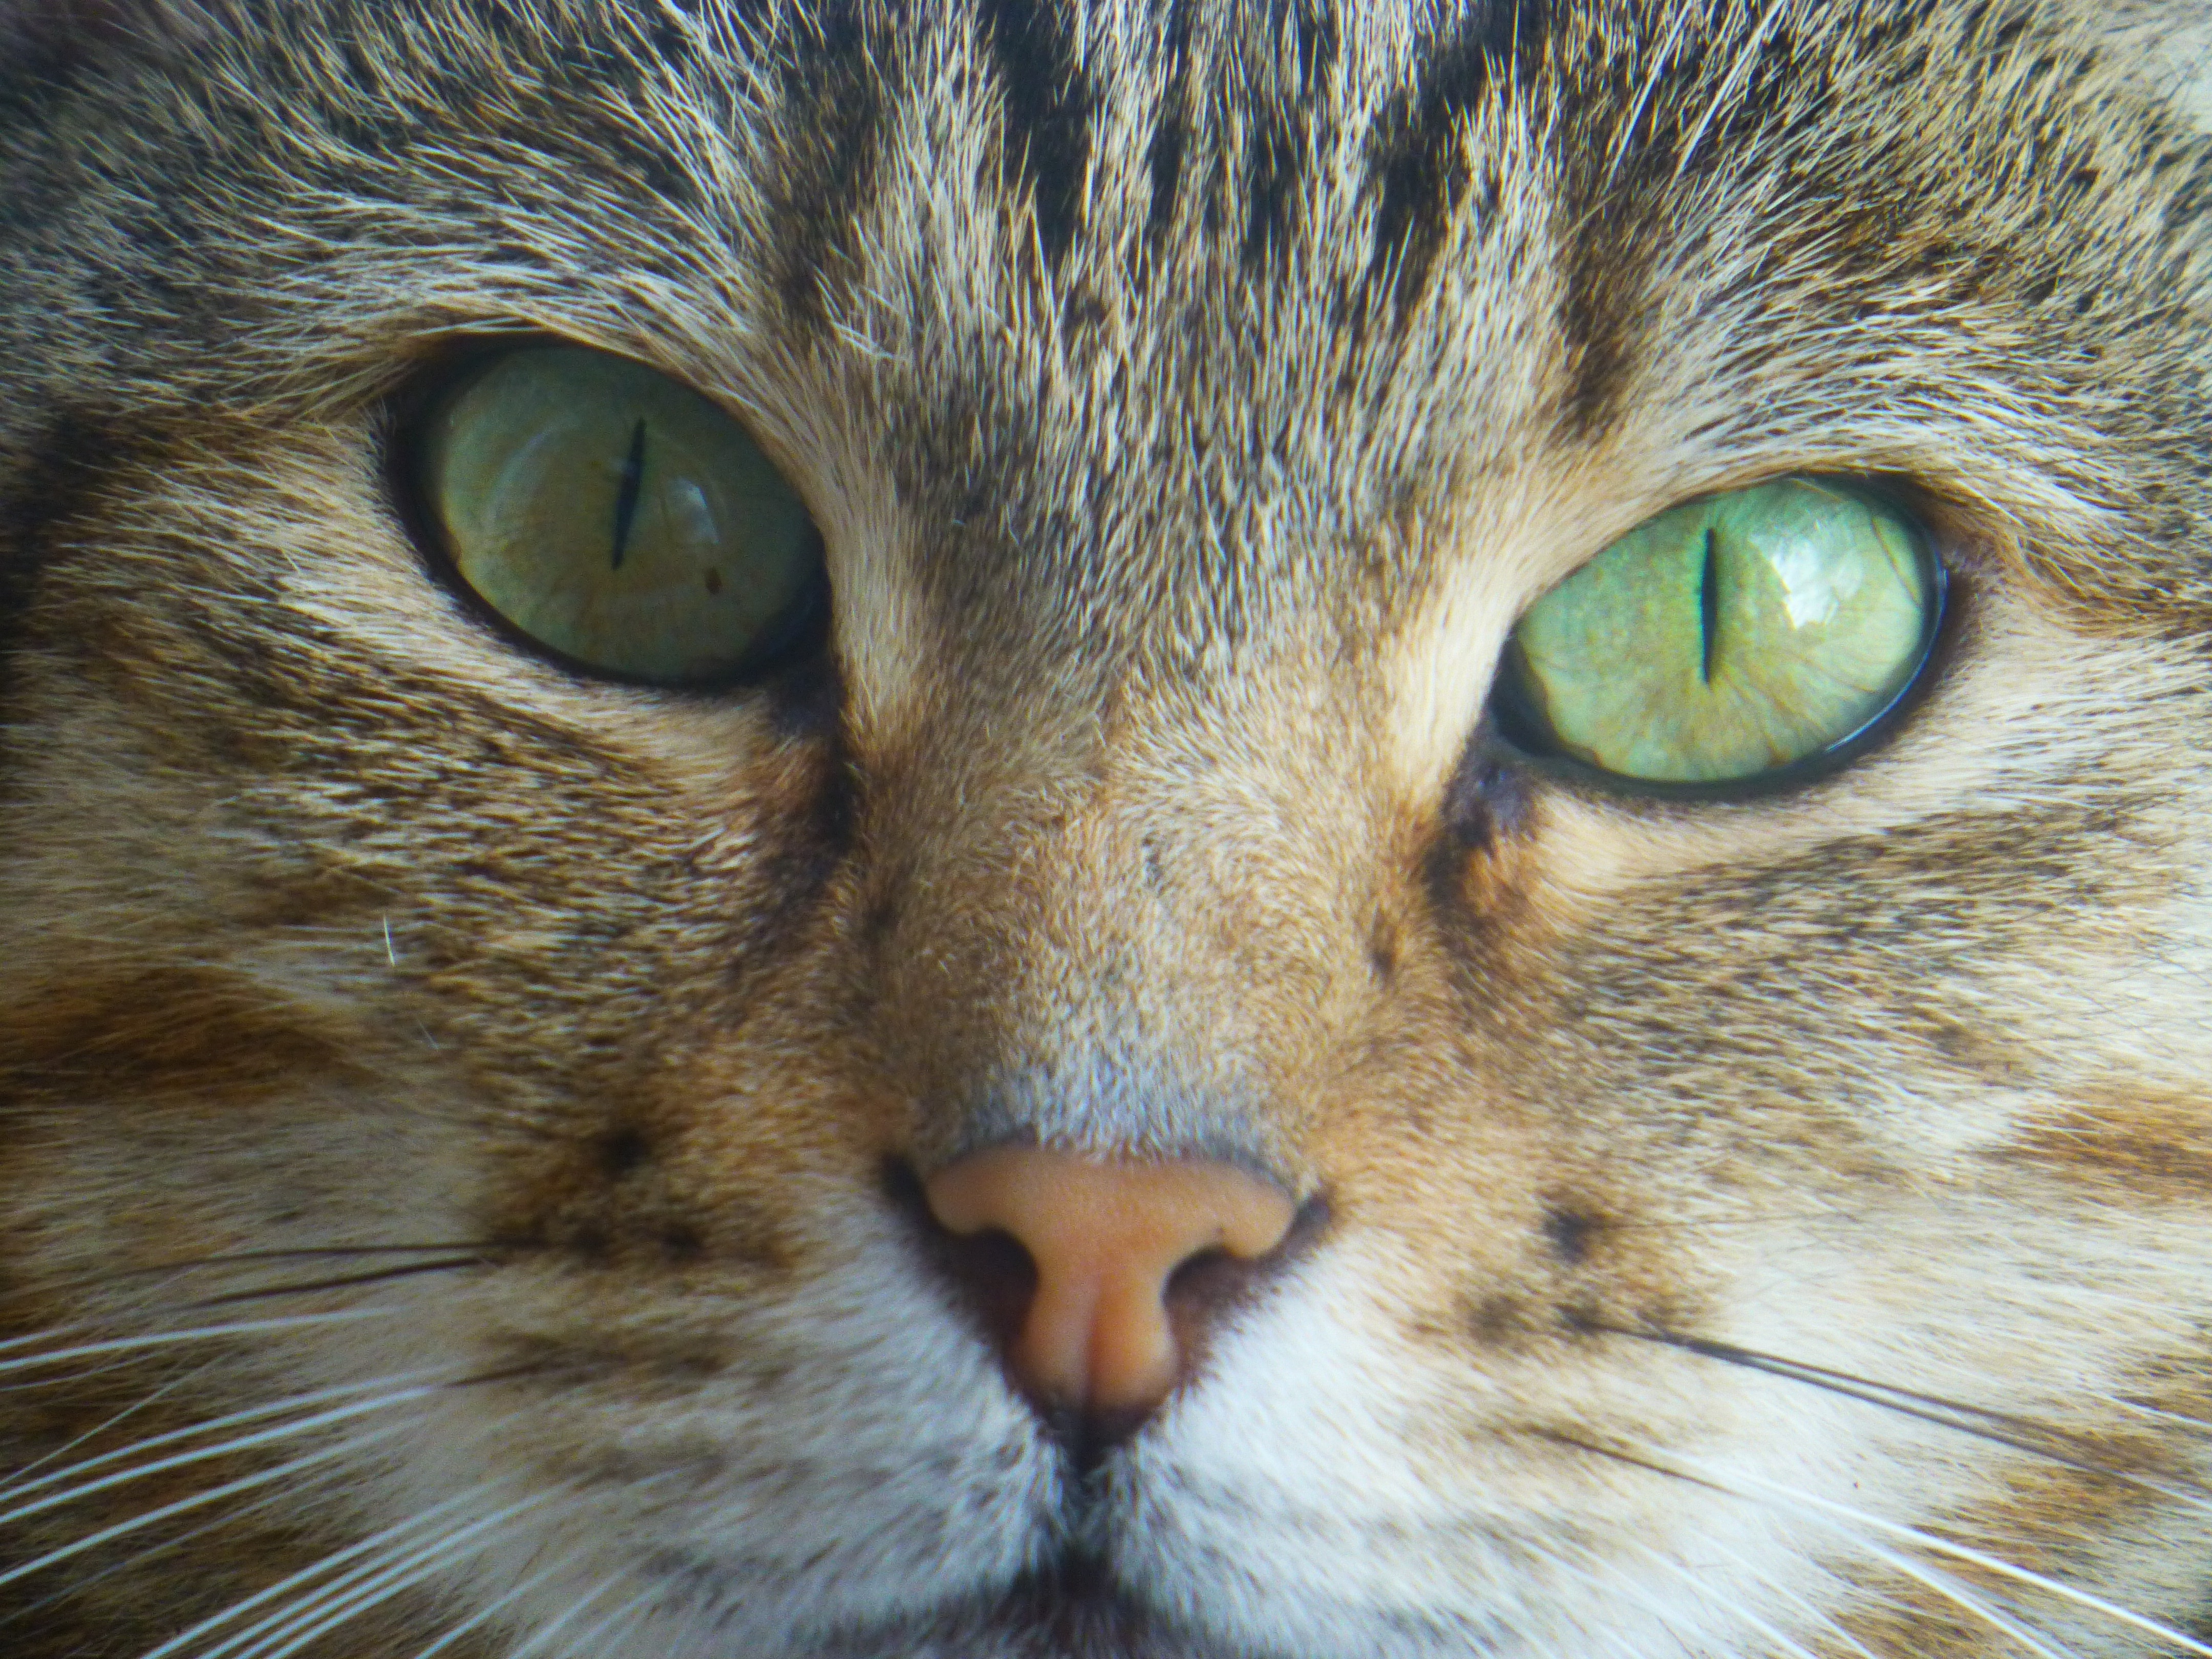
green, cat, mammal, fauna, close up, face, nose, eyes, whiskers, snout, eye, vertebrate, tabby cat, european shorthair, wild cat, small to medium sized cats, cat like mammal, carnivoran, domestic short haired cat, pixie bob, rusty spotted cat